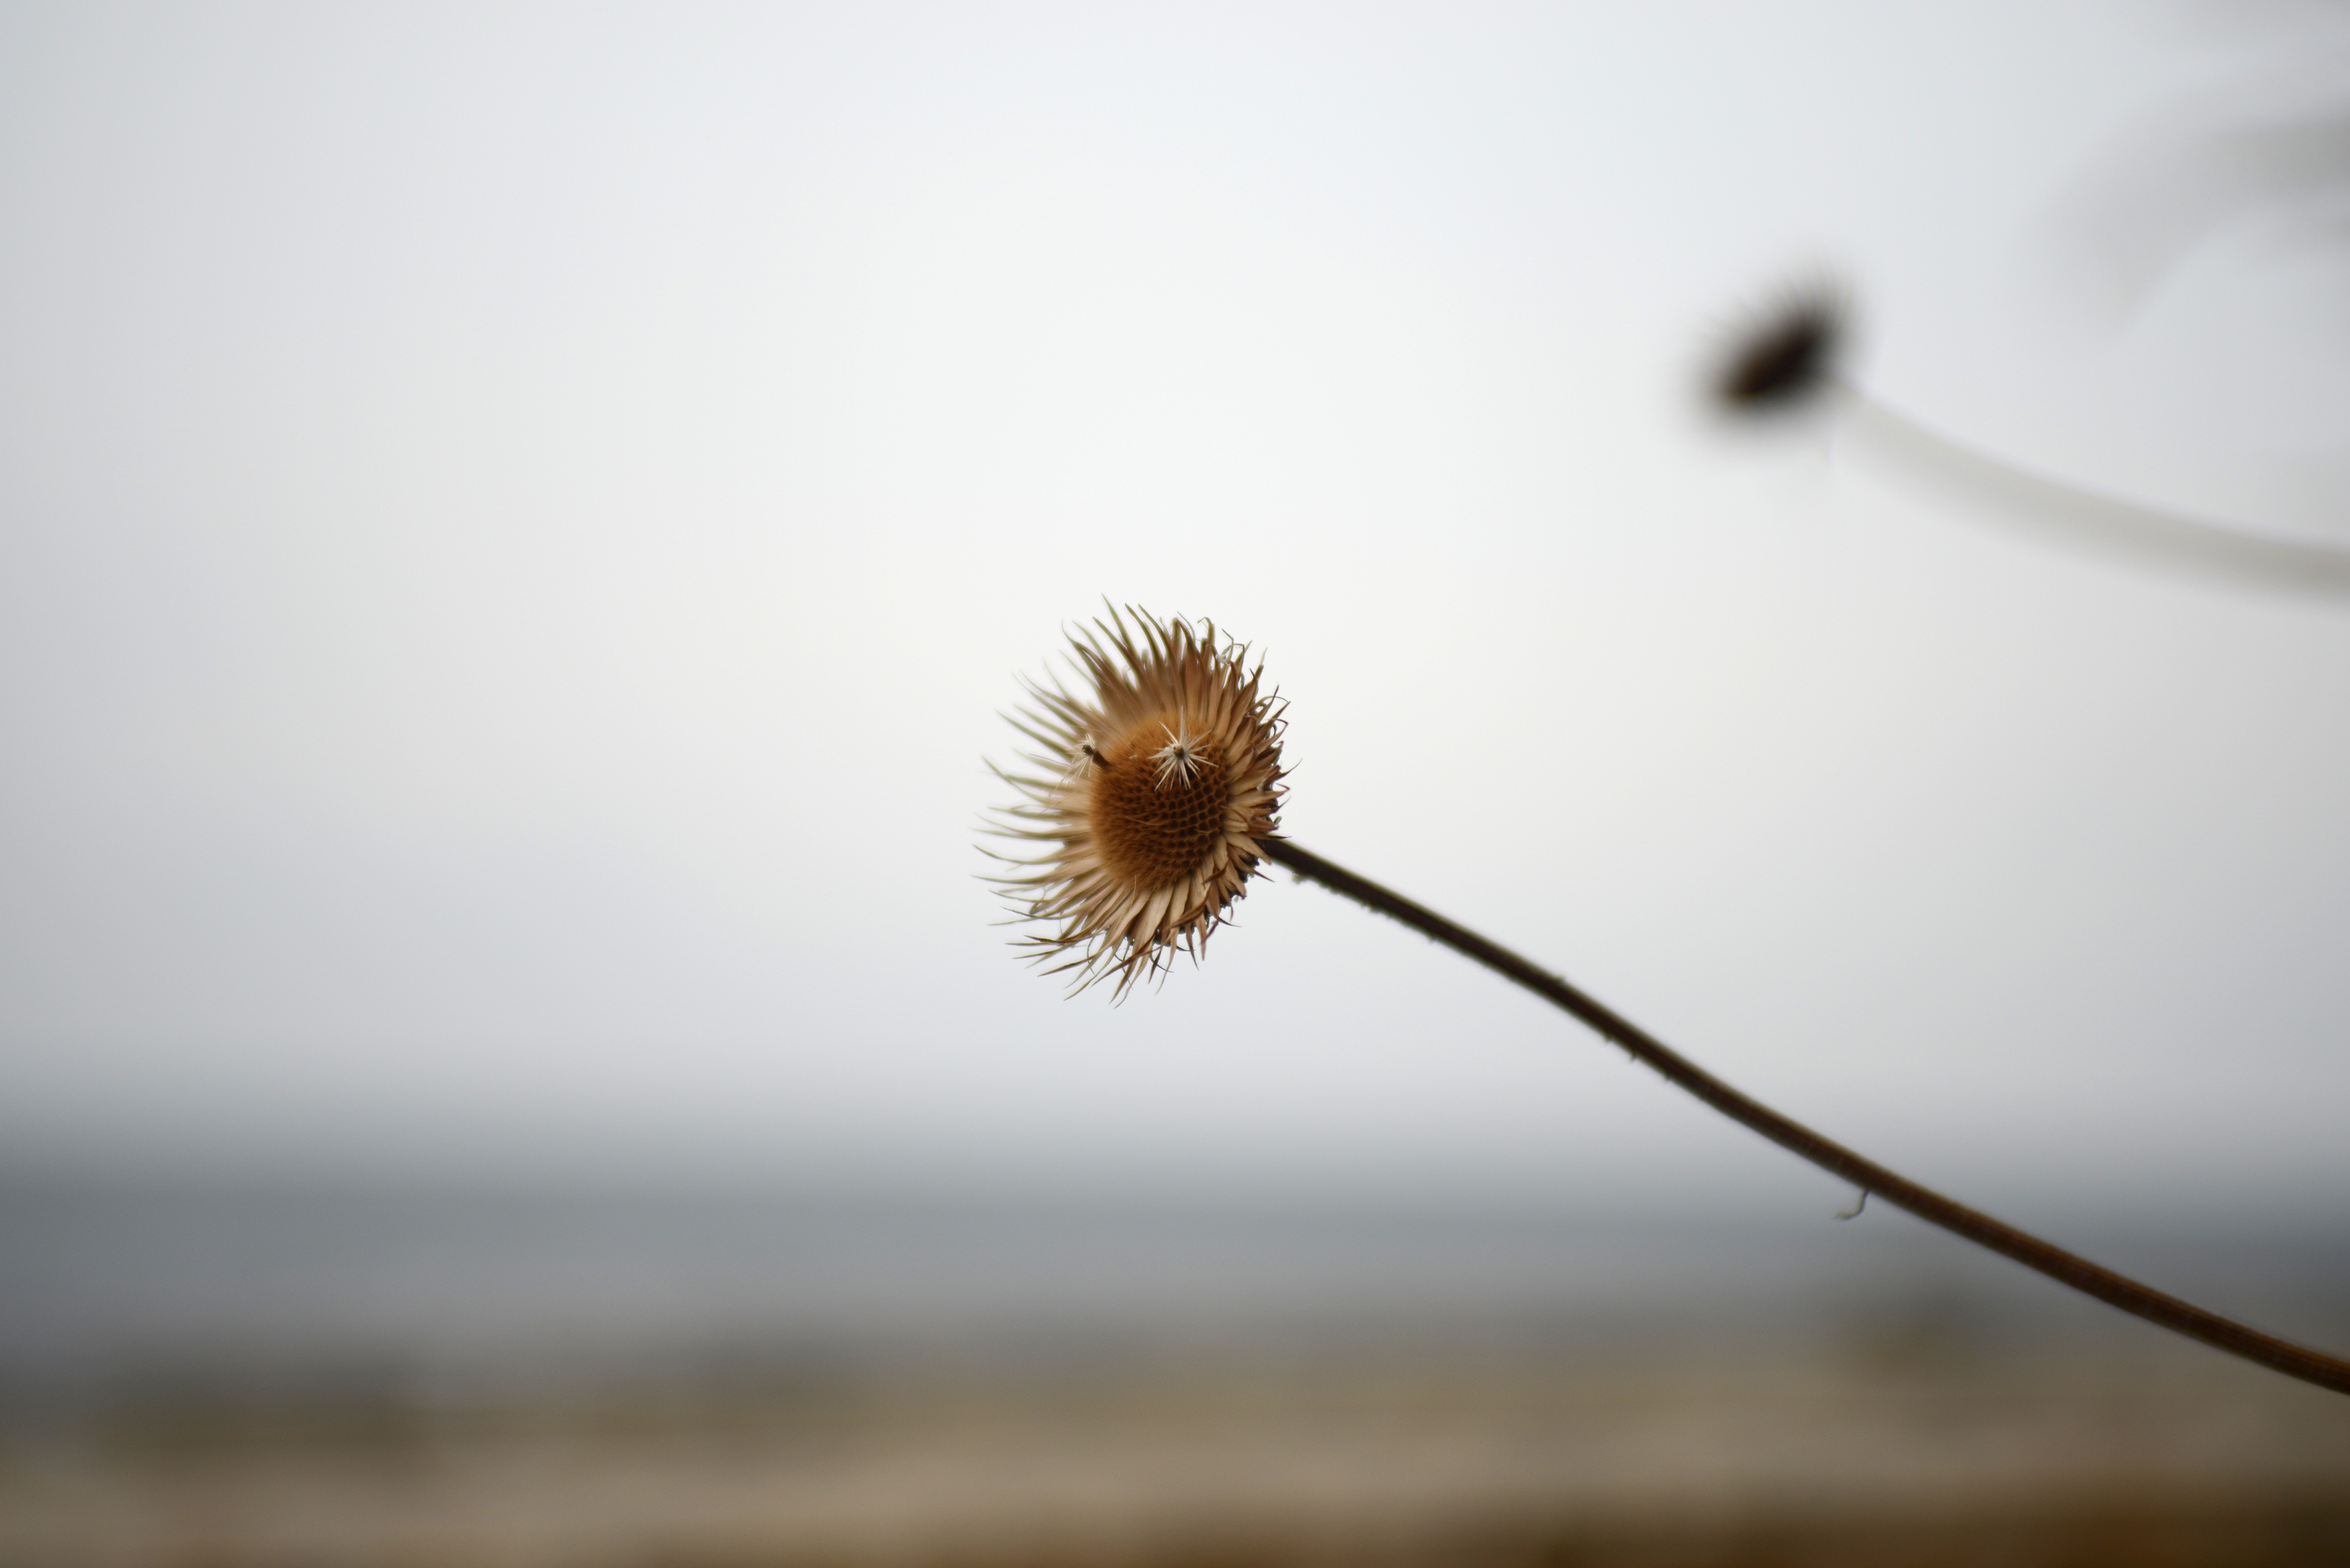
nature, branch, plant, photography, sunlight, morning, leaf, flower, europe, green, nikon, flora, close up, 28, nikkor, d800, nikond800, bulgaria, nikkor357028, 3570, macro photography, flowering plant, grass family, plant stem, land plant